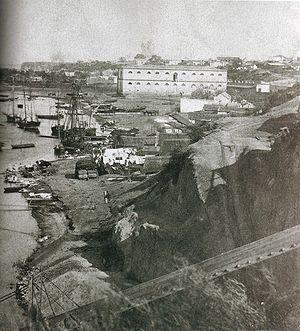
Le port de Rosario est un port en Argentine. Il est un port intérieur avec accès par l'océan Atlantique. Il est l'une des plus grandes exportations de marchandises en provenance de l'Argentine et est la plaque tournante de la superficie du pays le plus grand port connu sous le nom Up-River.